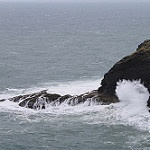
Label: sea